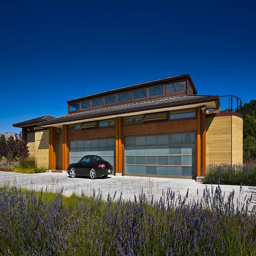
garage and shed of the stylish home